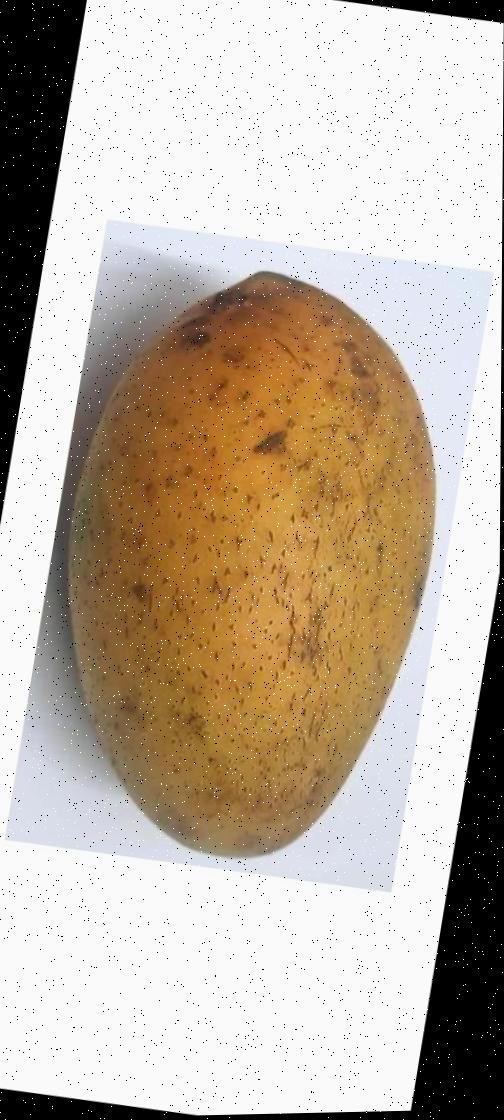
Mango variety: Ashshina Classic